J. Dalrymple Duncan

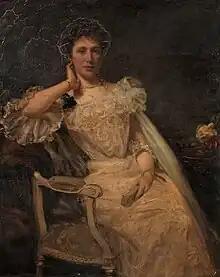
Mary Dalrymple Duncan, portrait by John Gibson in the Hunterian Museum and Art Gallery

Dalrymple Duncan married in 1890 Katherine Hutton Rowan of Holmfauldhead House, Govan (1854–1929), daughter of Stephen Rowan, who died in 1854. She had previously been married in 1878 to Patrick Francis Connal, son of William Connal of Solsgirth. The Meiklewood estate in Stirlingshire had been bought by her father from a branch of the Grahams of Montrose, and her mother Grace née Wingate (died 1877) resided there; her first husband died there in 1887. She had a son George Francis Connal (born 1885), later Connal-Rowan, an officer of the Argyll and Sutherland Highlanders.